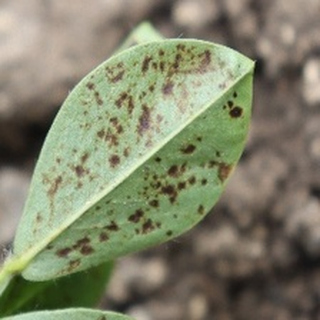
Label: groundnut_rust